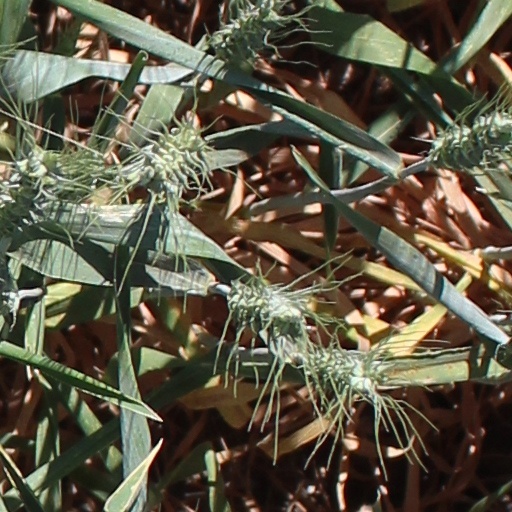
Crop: wheat